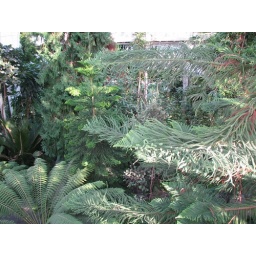
Trees in one of the glass houses